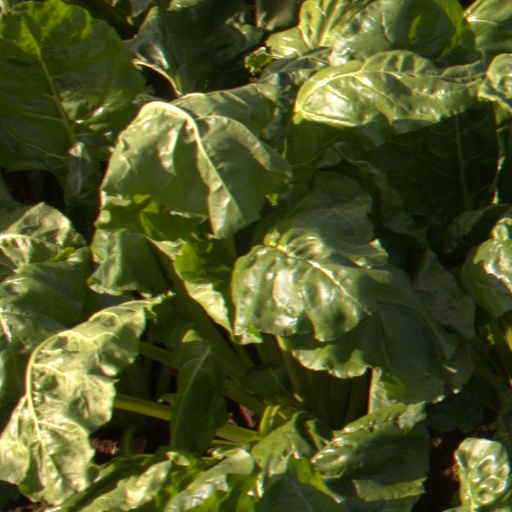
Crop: sugar beet